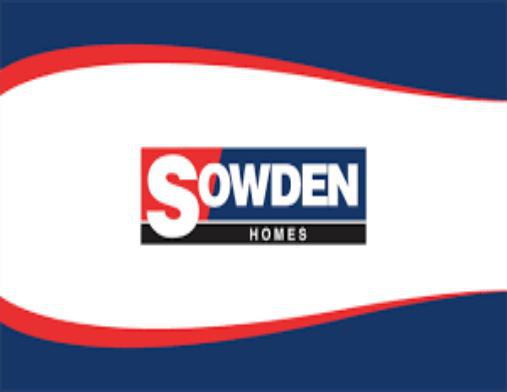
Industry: Others